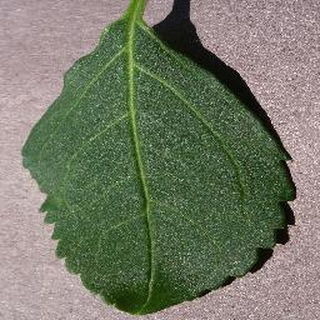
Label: healthy_cherry